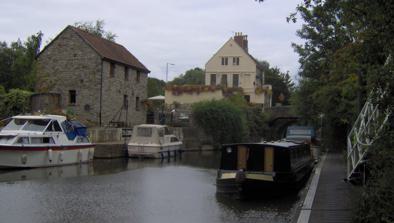
Building: Keynsham Lock
Country: United Kingdom
Year built: 1727
Mooring by the Lock Keeper pub at Keynsham Lock The old bridge next to the lock Keynsham Lock is a canal lock situated on the River Avon at Keynsham , England. The Bristol Avon Navigation, which runs the 15 miles (24 km) from the Kennet and Avon Canal at Hanham Lock to the Bristol Channel at Avonmouth, was constructed between 1724 and 1727, following legislation passed by Queen Anne , by a company of proprietors and the engineer John Hore of Newbury . The first cargo of 'Deal boards, Pig-Lead and Meal' arrived in Bath in December 1727. The navigation is now administered by the Canal & River Trust . The old bridge next to the lock played a part in the Civil War as the Roundheads saved the town and also camped there for the night, using the pub now known as the Lock Keeper's Inn as a guard post. The lock opened in 1727. Just above the lock are some visitor moorings and a pub , on an island between the lock and the weir . The weir side of the island is also the mouth of the River Chew . The adjacent bridge was replaced after damage in the Great Flood of 1968 . See also Wikimedia Commons has media related to Keynsham Lock . United Kingdom portal Transport portal Locks on the Kennet and Avon Canal References